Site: brandenburg
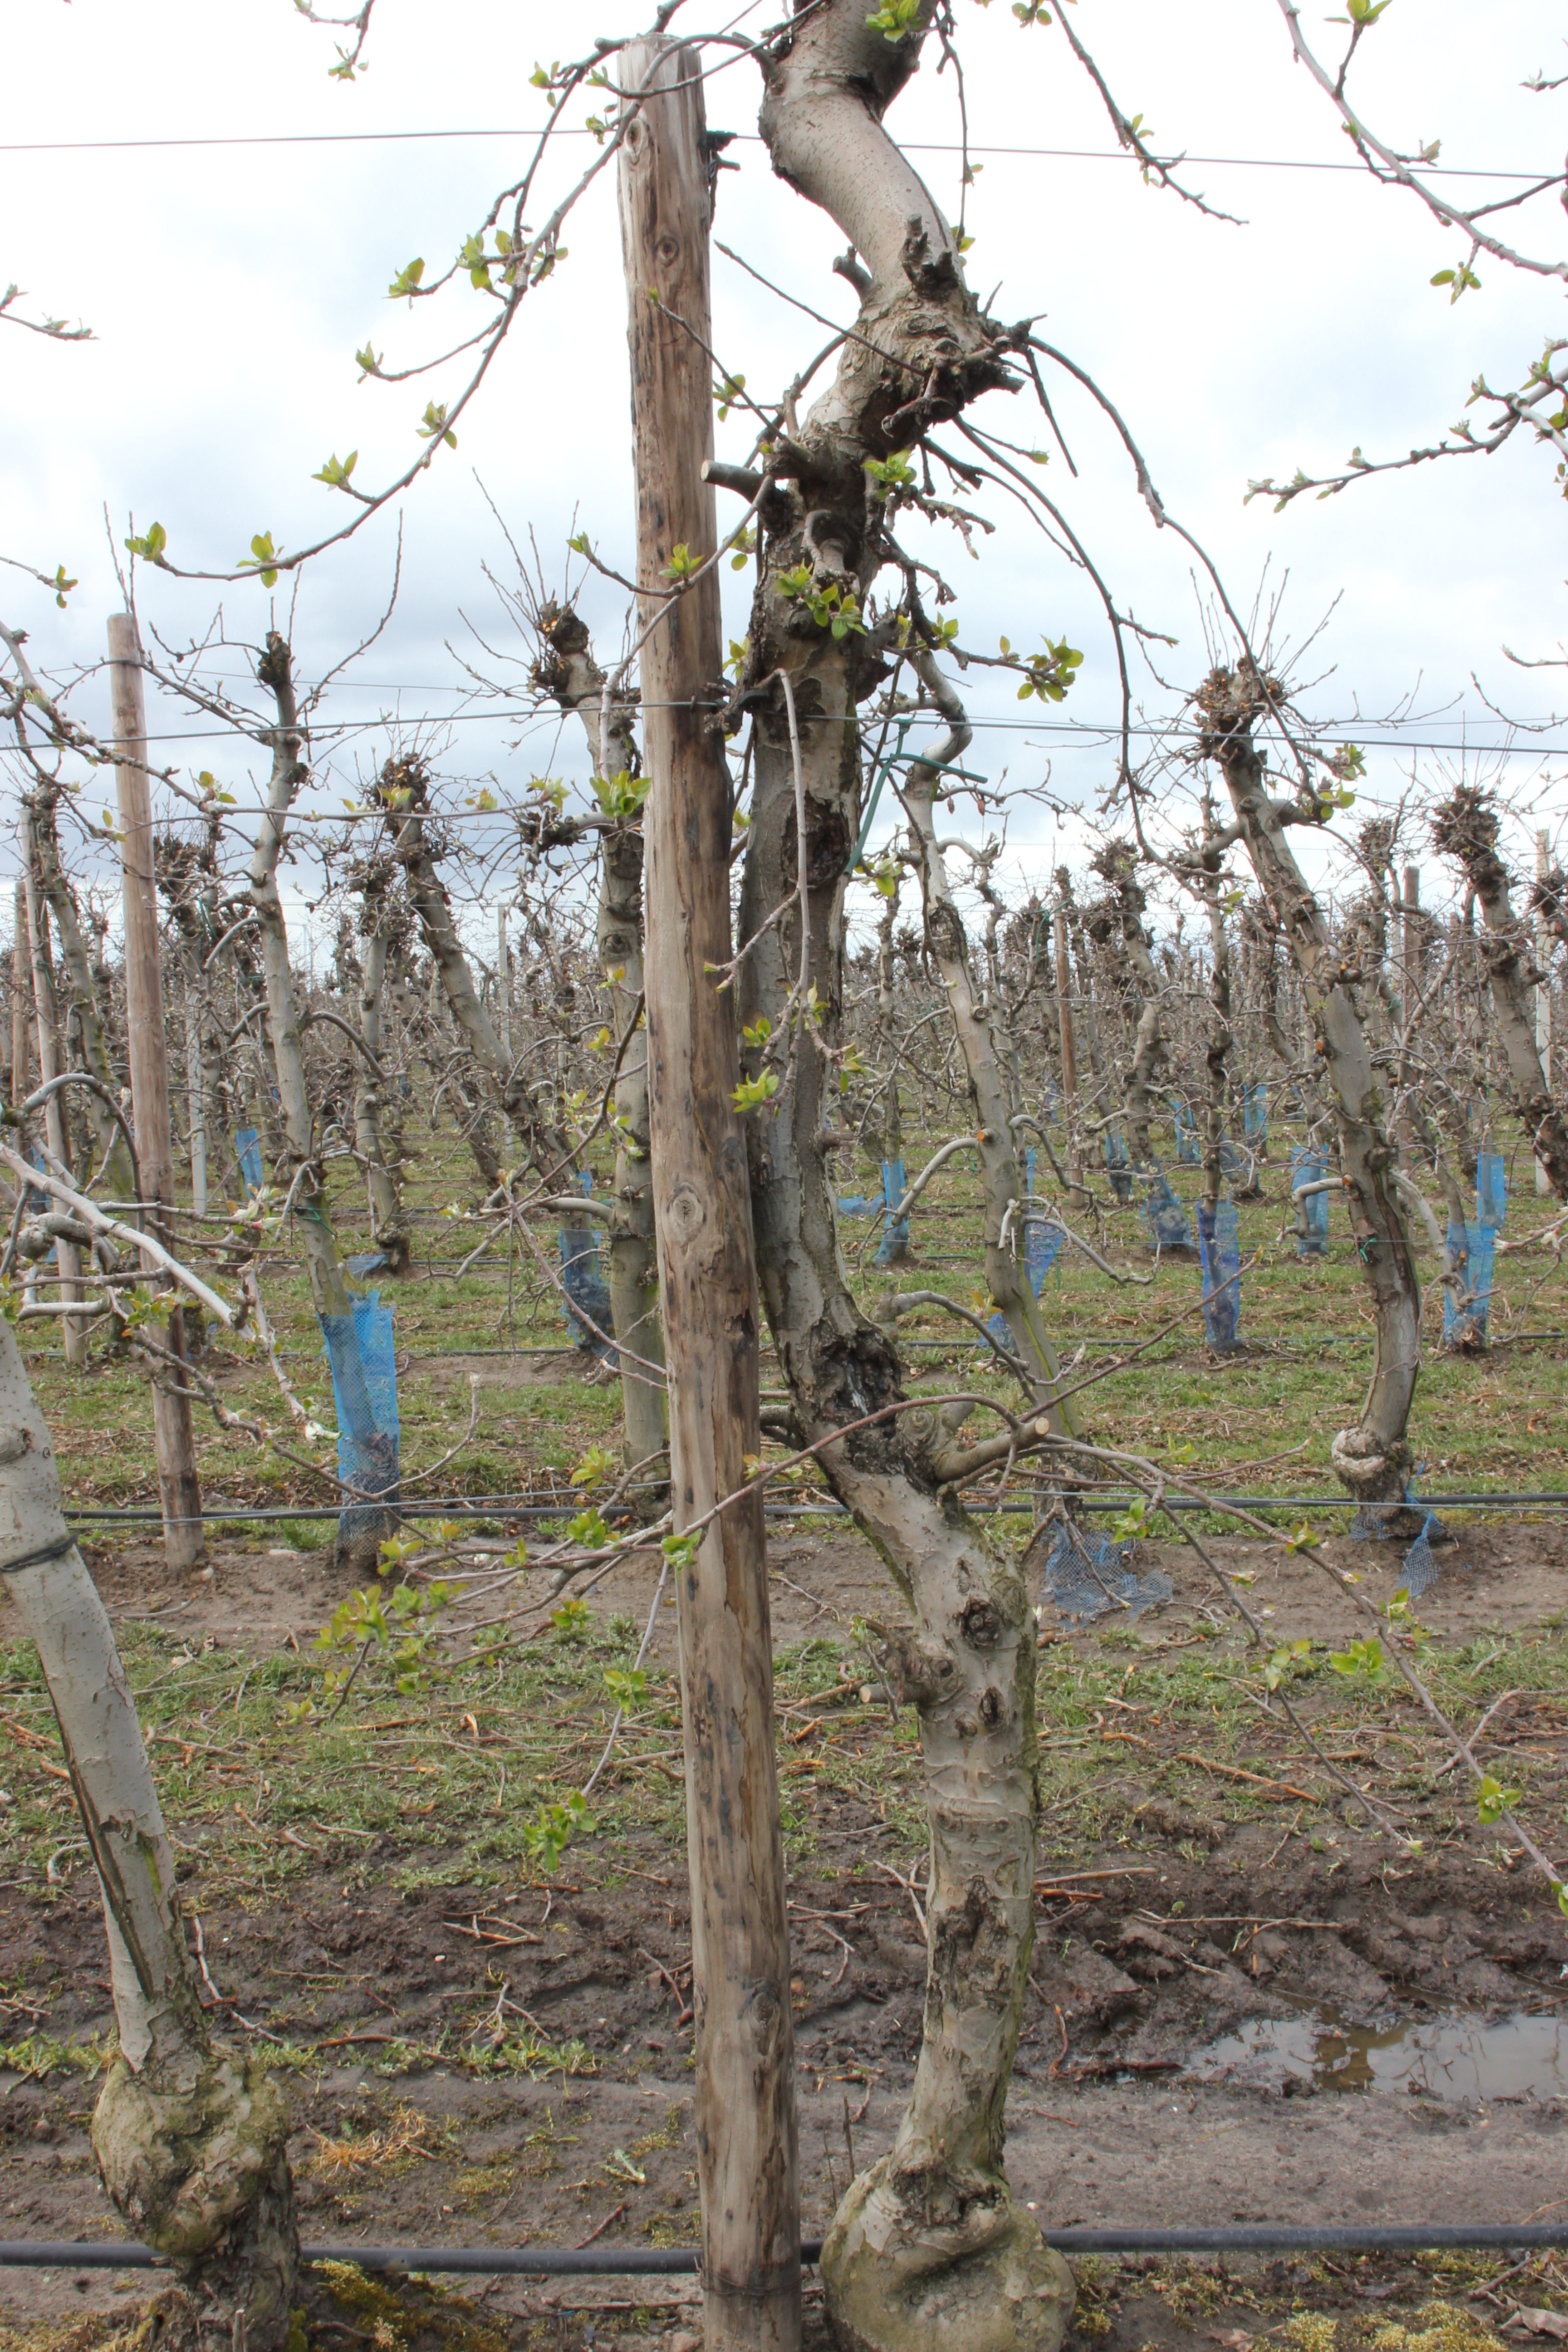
Growth stage (BBCH 55): Inflorescence emergence